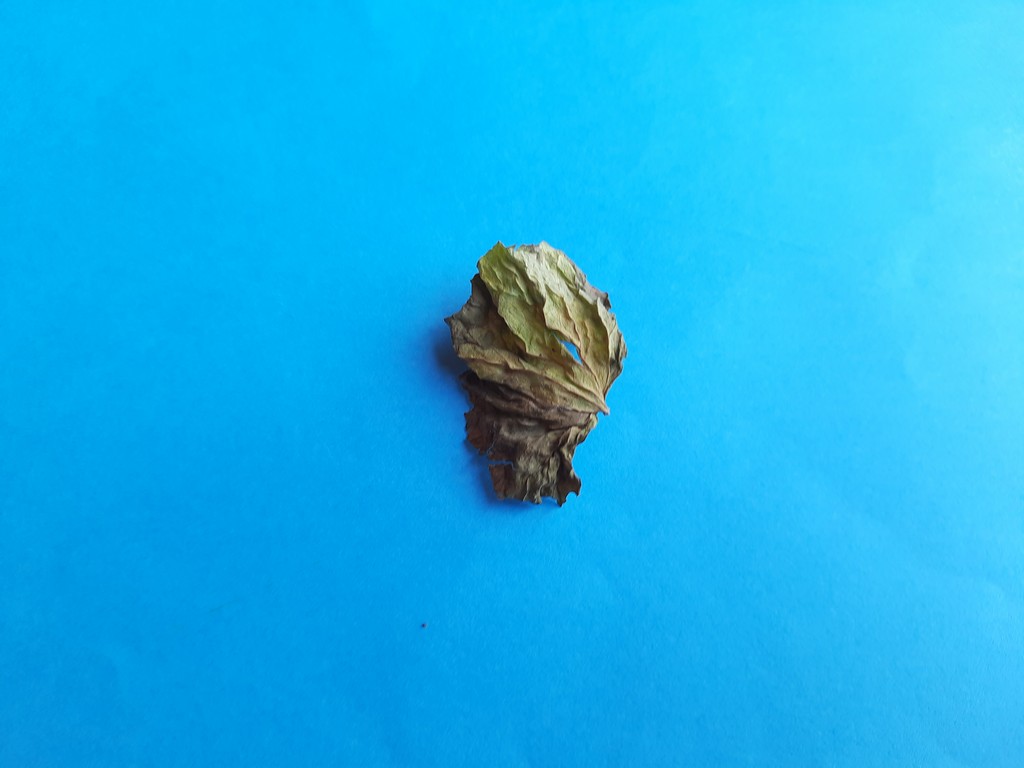
Label: Dried